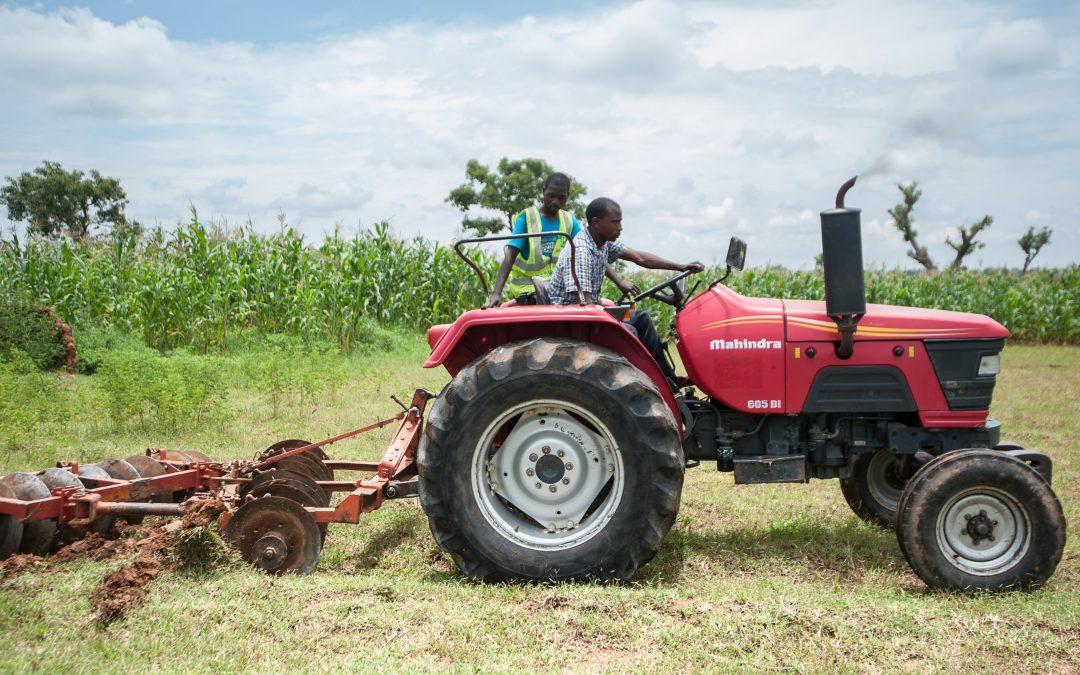
Wakulima wakiwa katika trekta wakiendelea kuendesha shughuli za kilimo kwa kutumia mfumo na njia ya kisasa kabisa ya kilimo, kinachohusisha matumizi ya mashine mbalimbali katika utendaji kazi wake. Njia hii ya kilimo ni nzuri na humuwezesha mkulima kuendesha shughuli zake katika eneo lolote bila kuzingatia hali ya eneo husika.